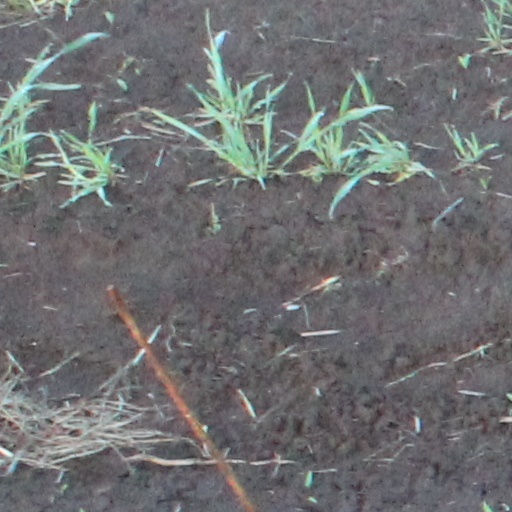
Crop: wheat